Jackson County, Minnesota

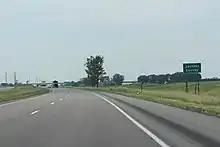
Jackson County sign on I90

"Note: the US Census treats Hispanic/Latino as an ethnic category. This table excludes Latinos from the racial categories and assigns them to a separate category. Hispanics/Latinos can be of any race."